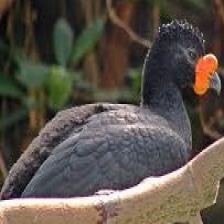
Species: WATTLED CURASSOW
Scientific name: CRAX GLOBULOSA